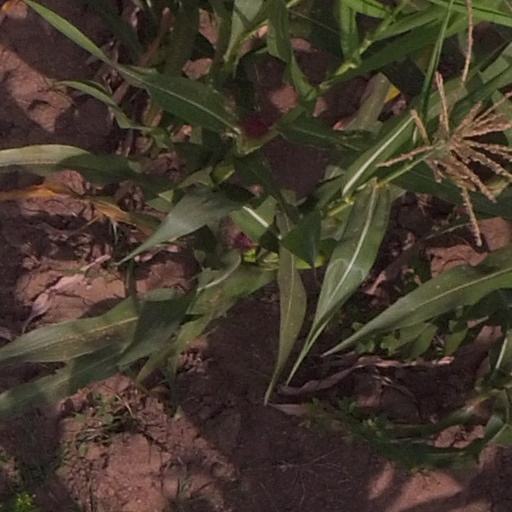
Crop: maize; corn